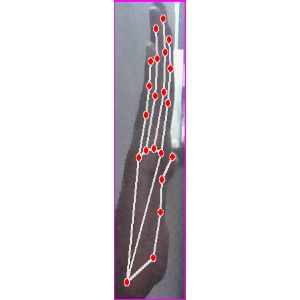
अक्षर: द